Jean-Jacques Marcel

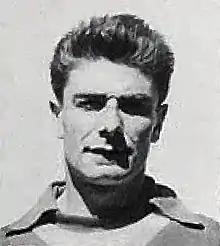
Marcel in 1954

Jean-Jacques Lucien Élie Antoine Marcel (13 June 1931 – 3 October 2014) was a French footballer who played defender. He was an integral part of the French national teams of the 1950s.